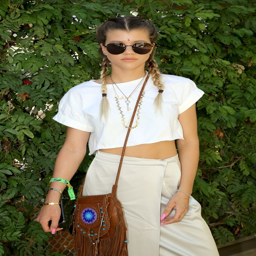
person in a white crop top and wrap skirt